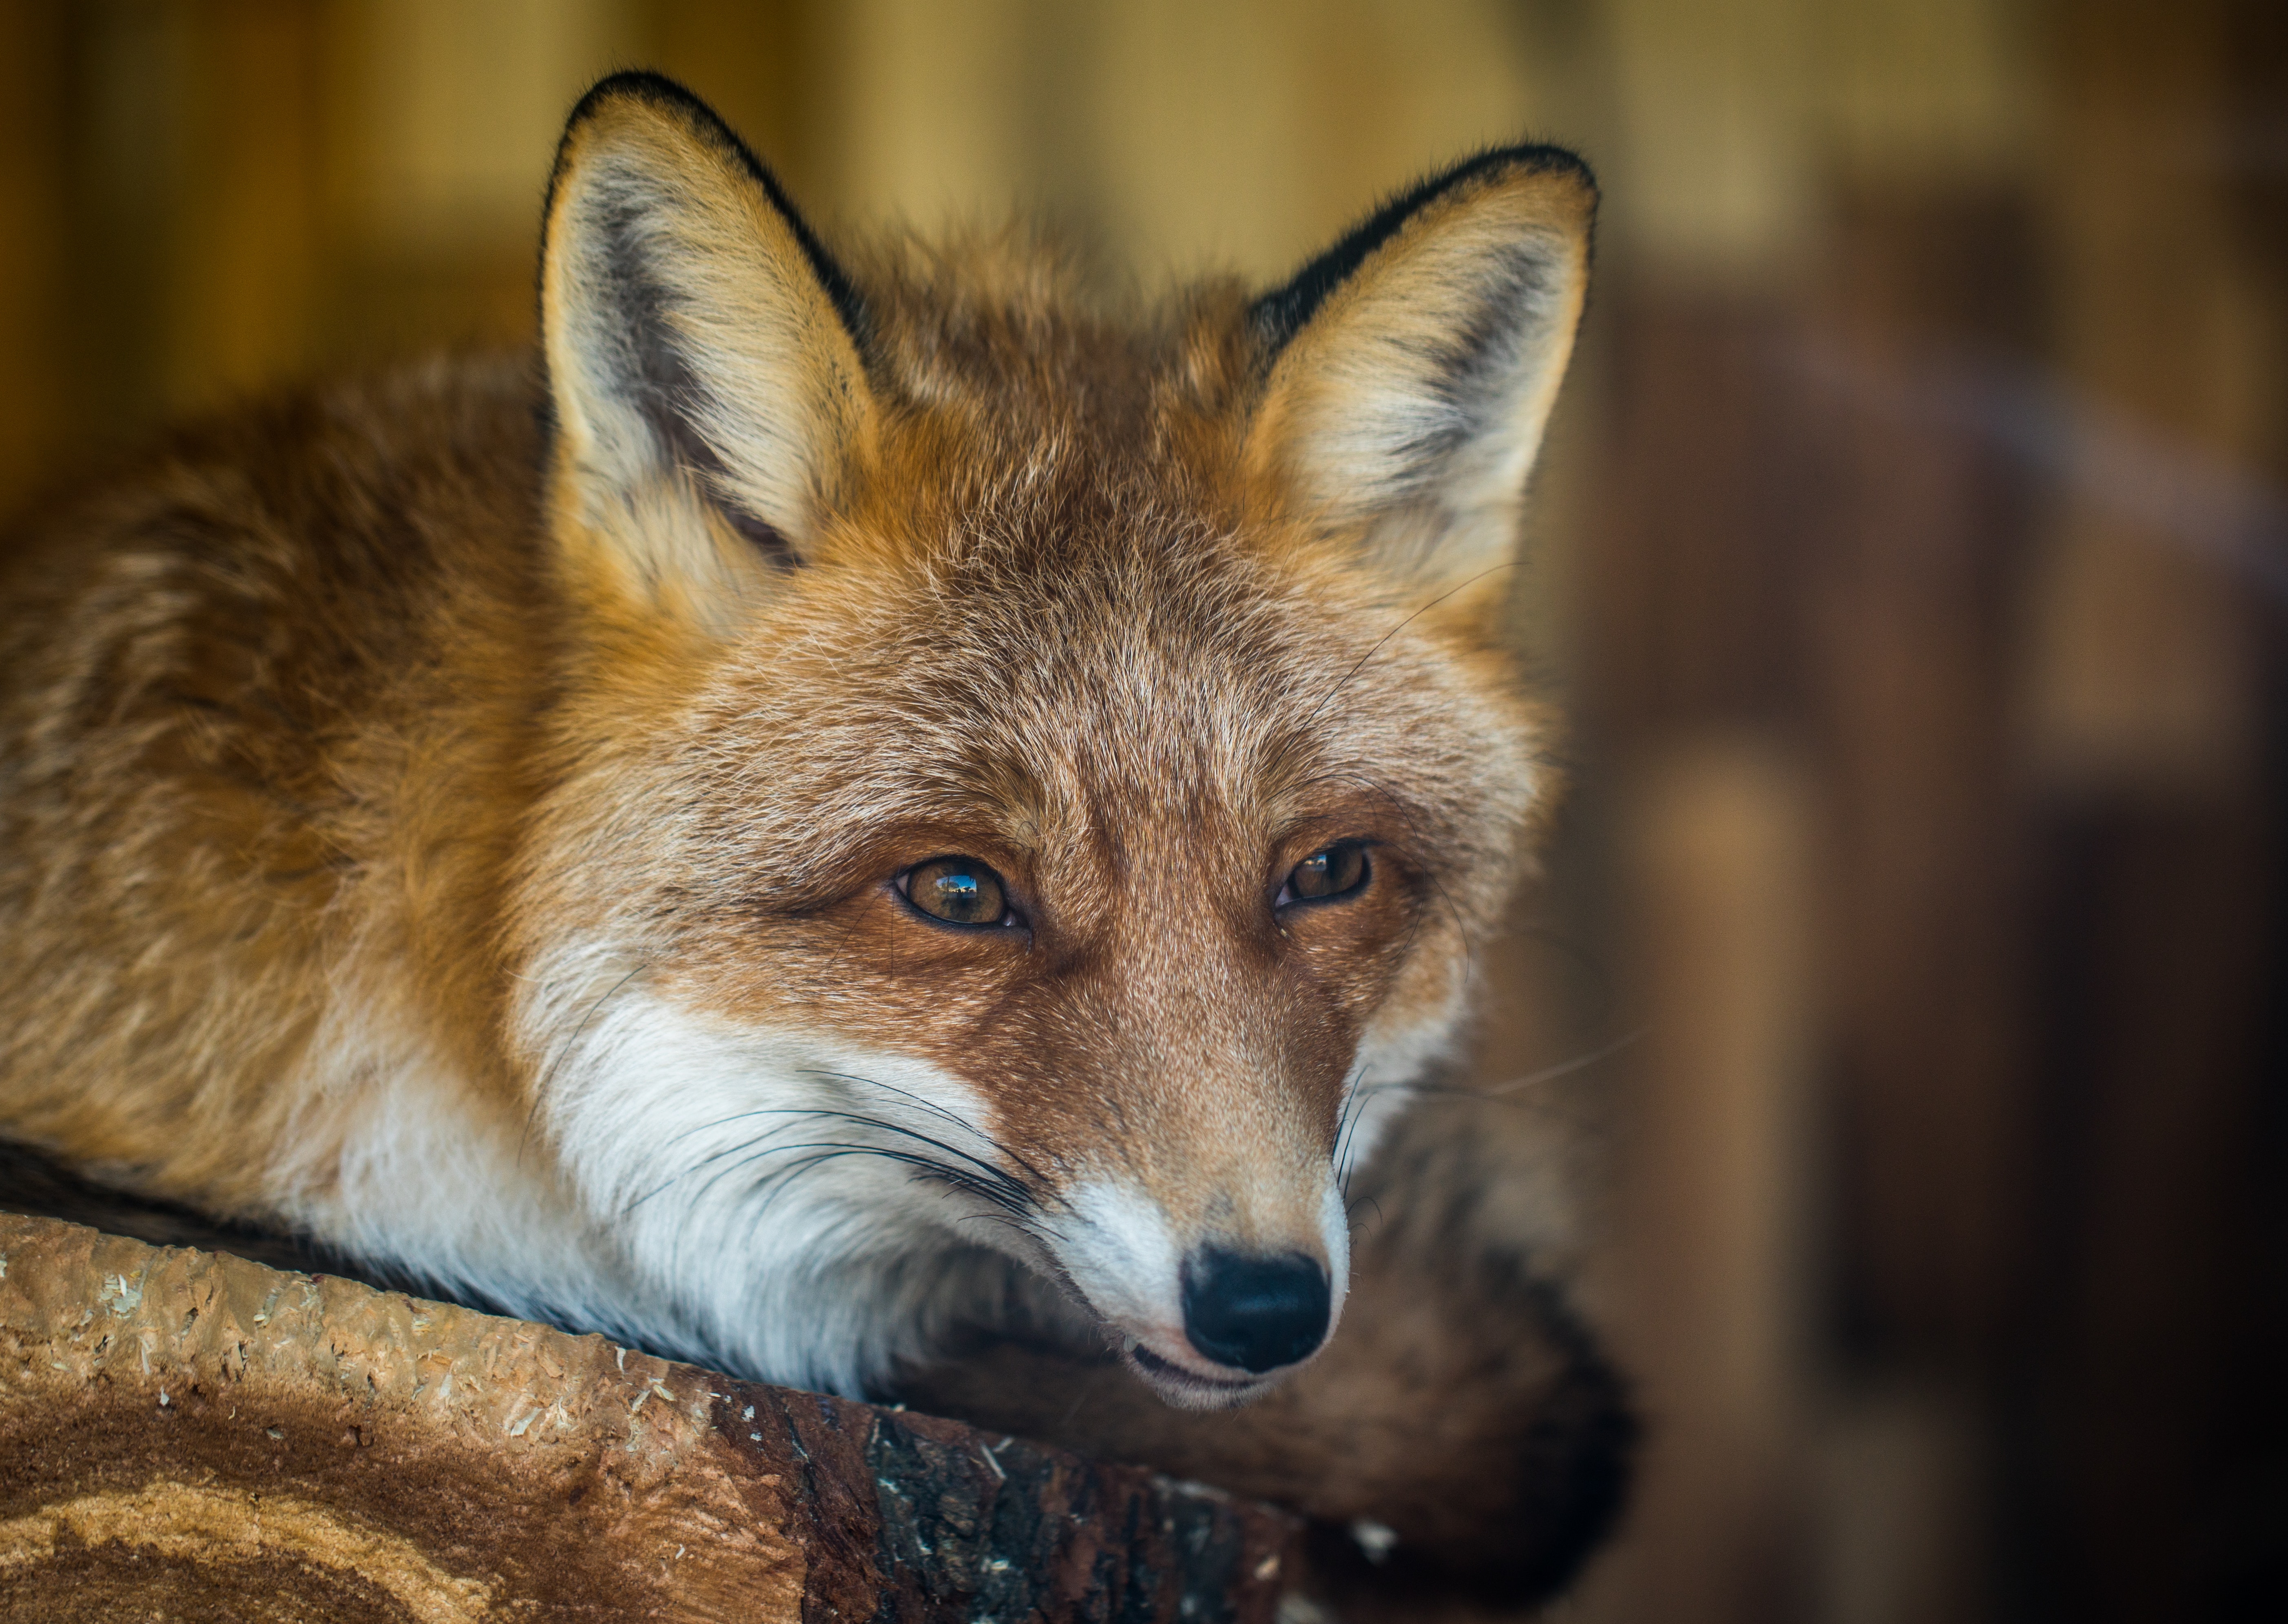
mammal, vertebrate, canidae, red fox, wildlife, fox, dhole, red wolf, carnivore, jackal, snout, Swift fox, canis, coyote, whiskers, terrestrial animal, kit fox, kunming wolfdog, fur, dingo, Sulimov dog, wolfdog